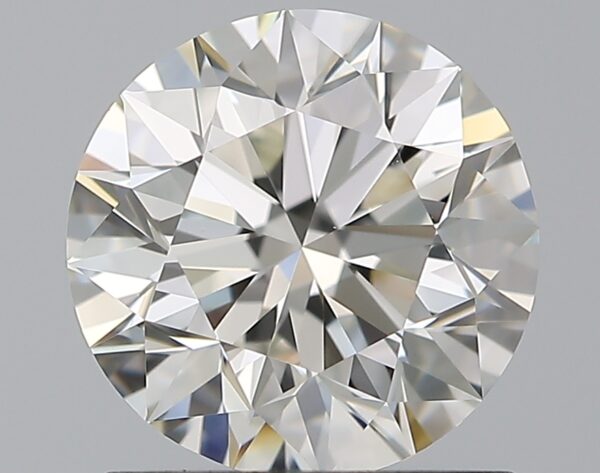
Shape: round
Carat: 1.2
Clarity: VVS2
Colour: I
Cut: EX
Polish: EX
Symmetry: EX
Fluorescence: N
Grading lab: GIA
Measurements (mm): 6.72 x 6.76 x 4.26